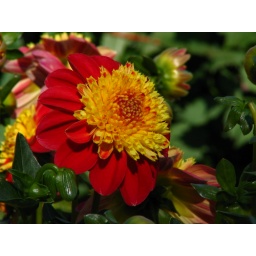
While I like the combination of red and yellow, I also particularly liked the glossy green bud in the lower left.